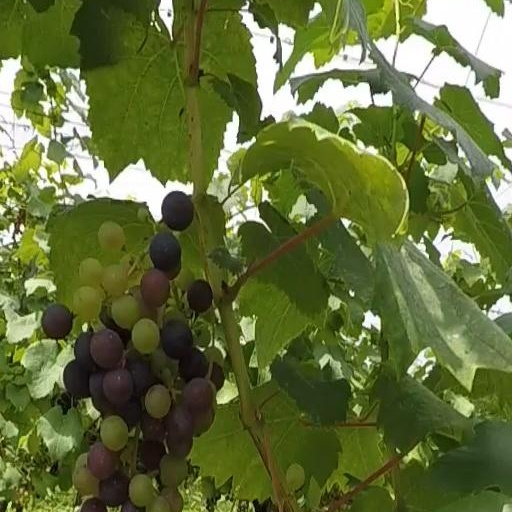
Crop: grape